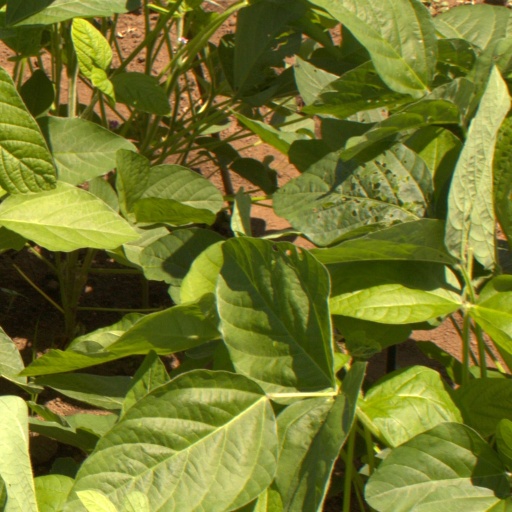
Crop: soybean